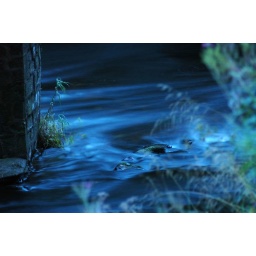
Night shot of water under a bridge at Cobiesland campsite, Scotland.